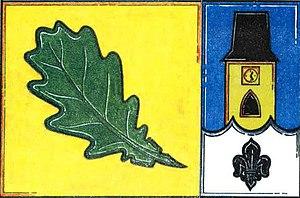
Dubné est une commune du district de České Budějovice, dans la région de Bohême-du-Sud, en République tchèque. Sa population s'élevait à 1 630 habitants en 2020.